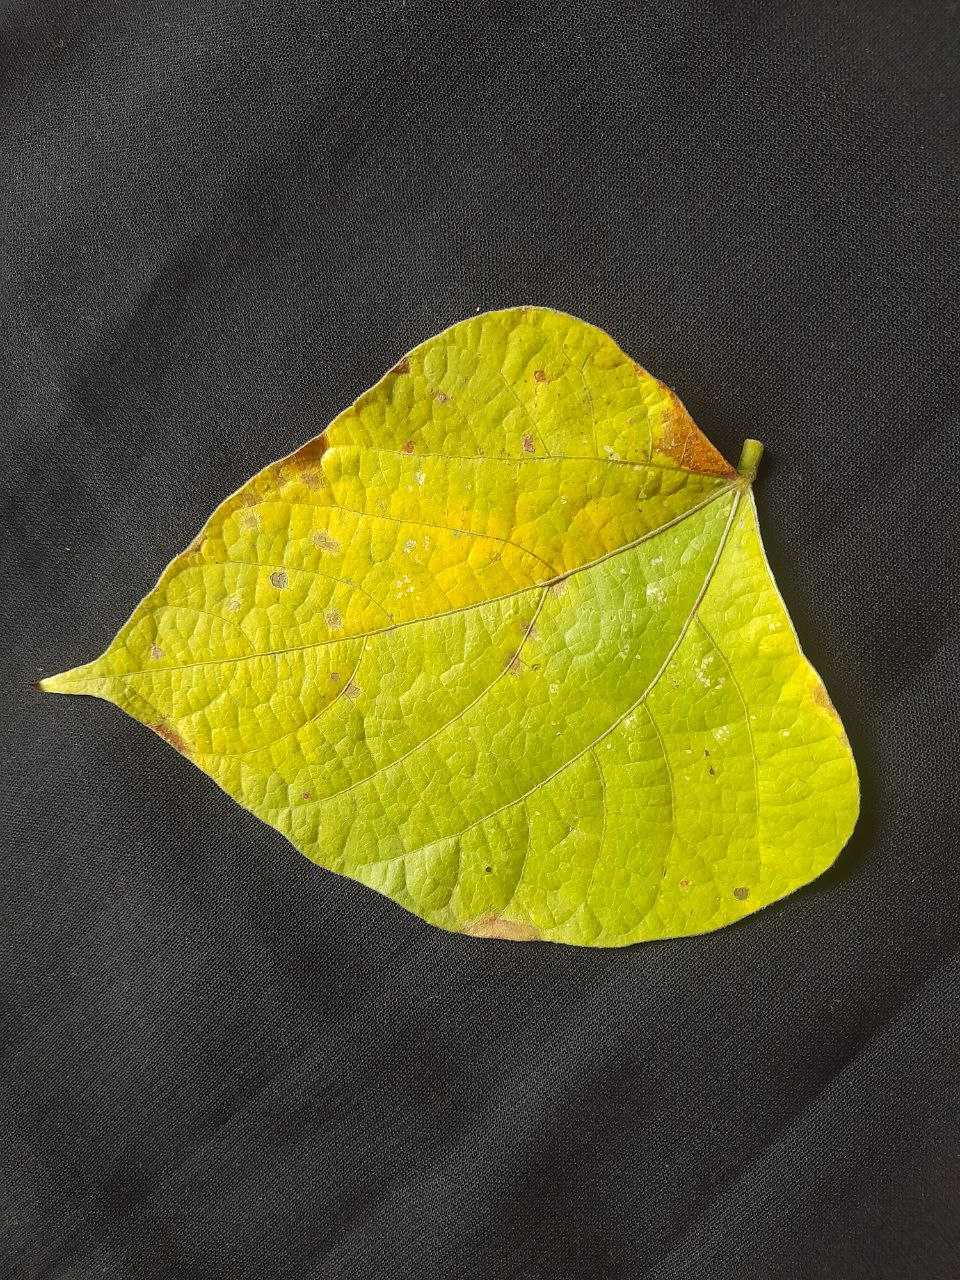
Crop: bean
Leaf condition: Rust